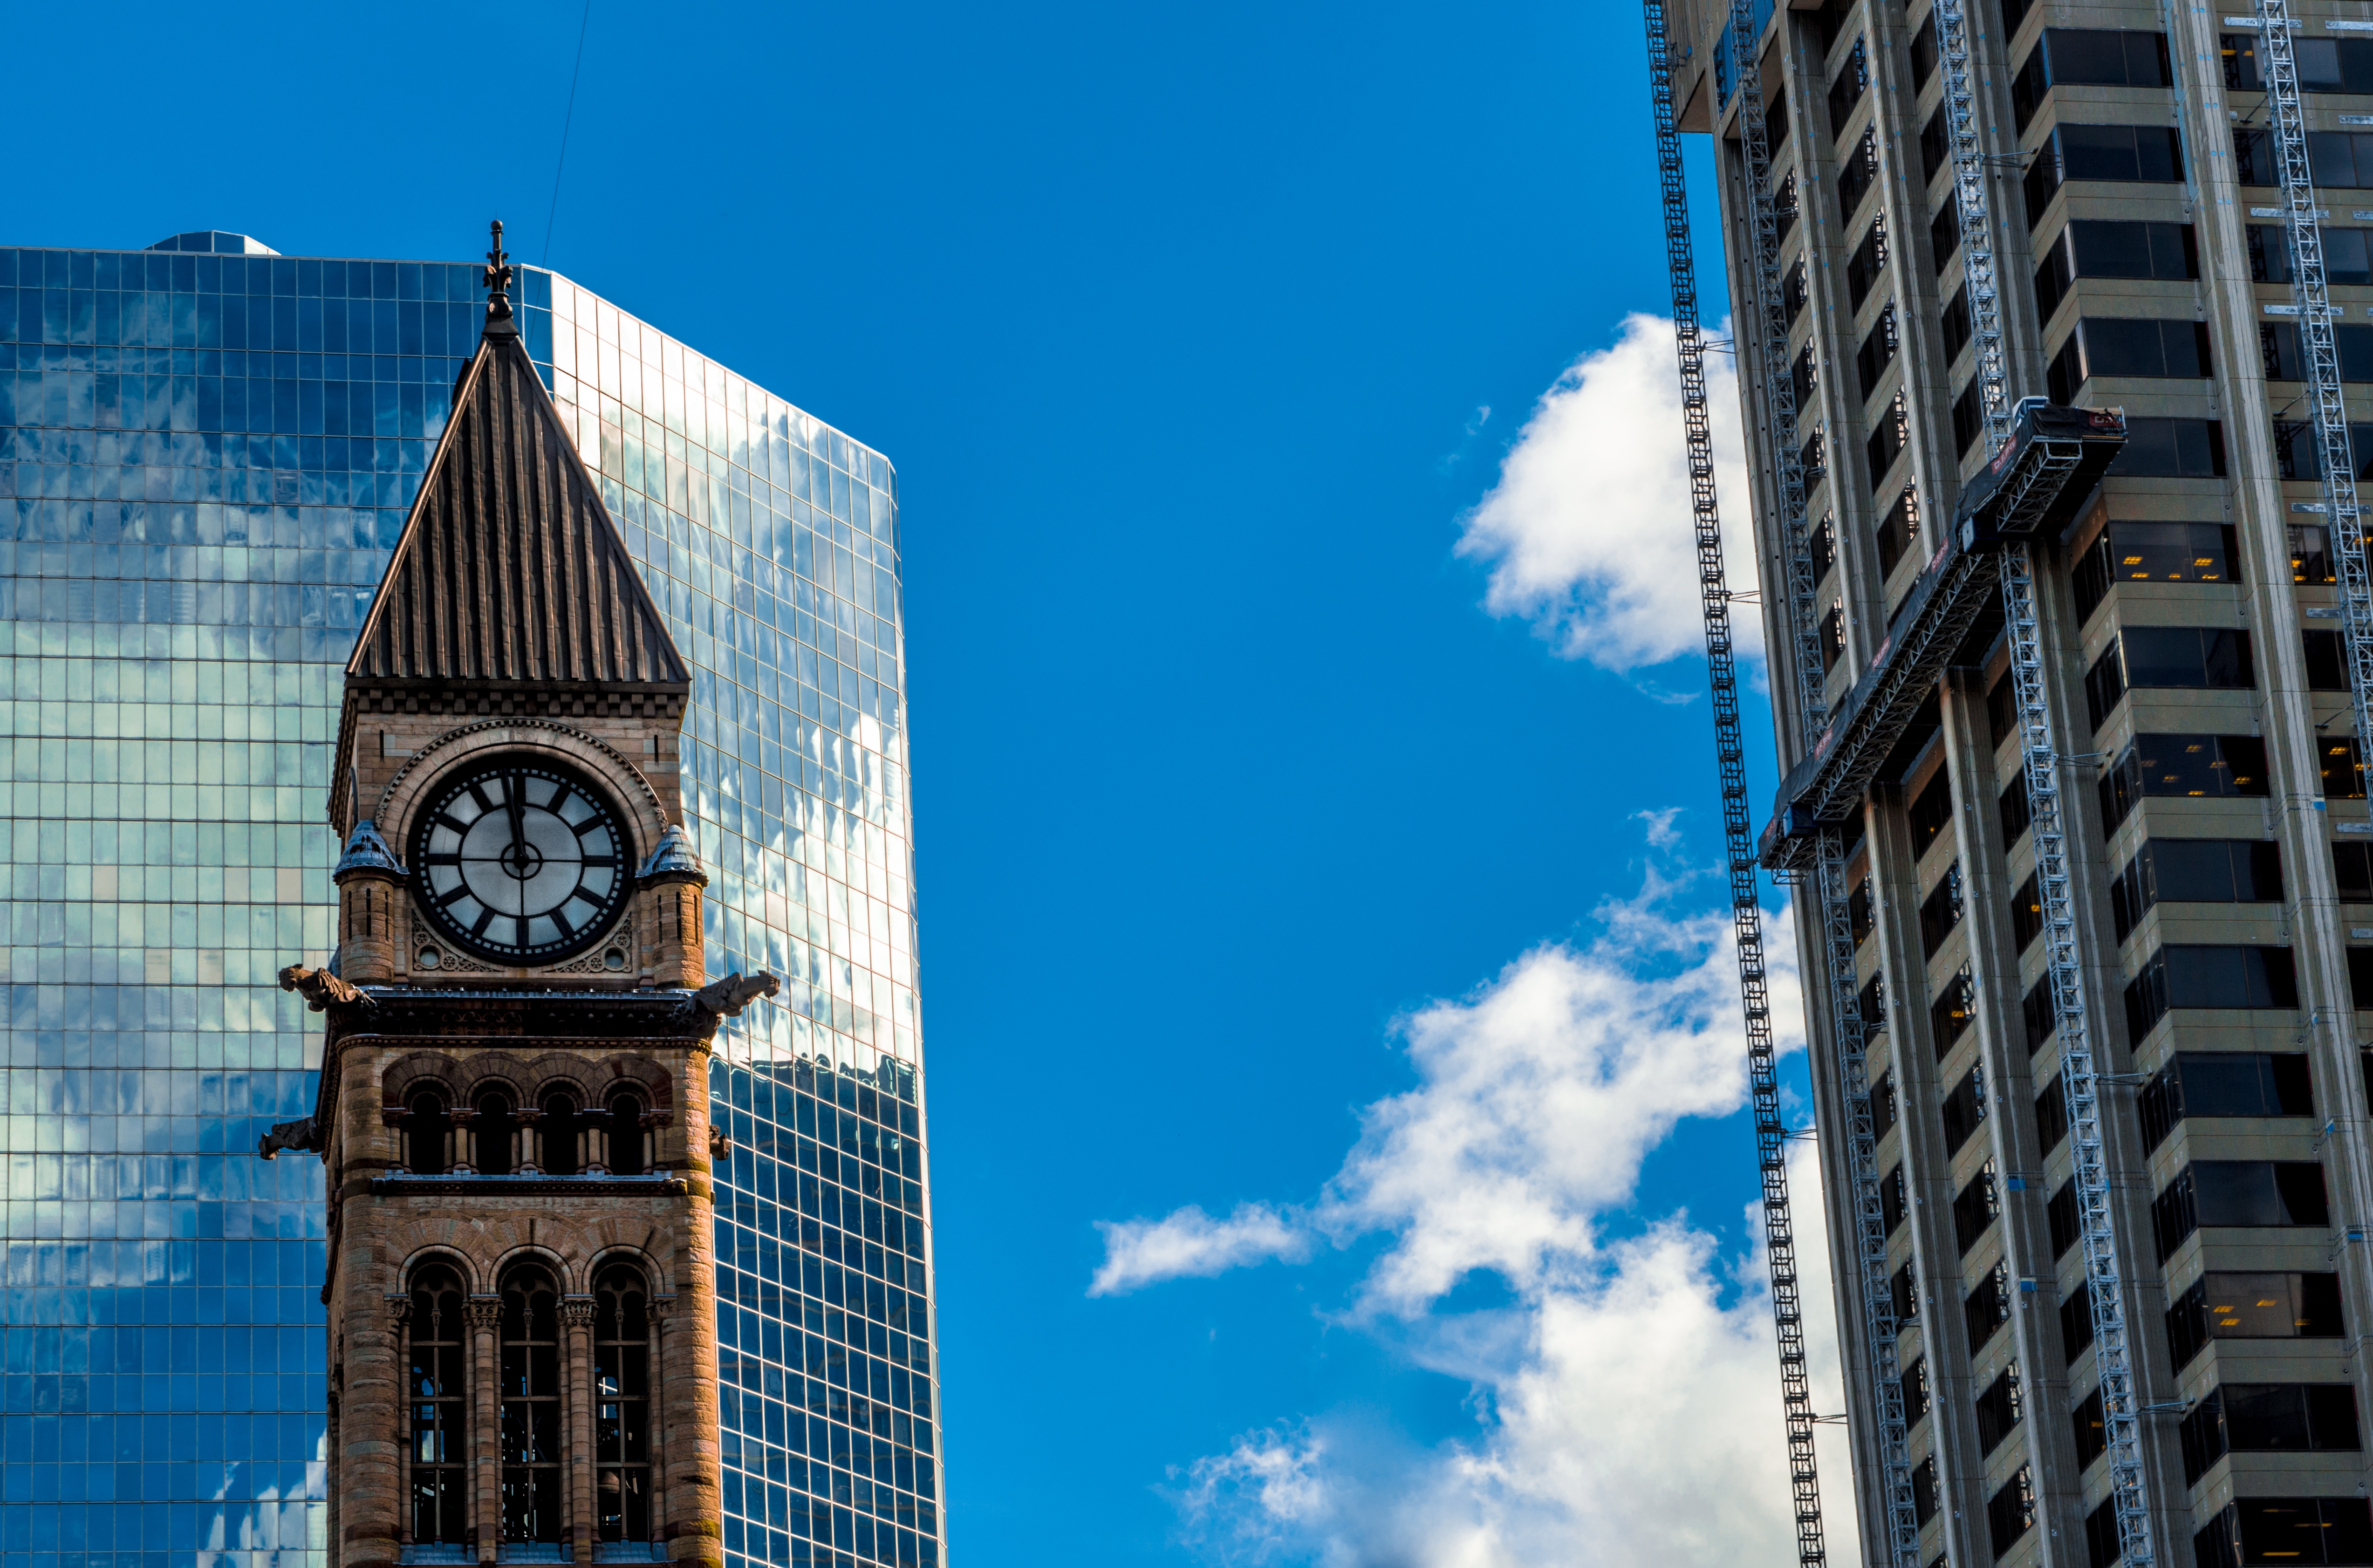
architecture, building, city, skyscraper, cityscape, downtown, tower, landmark, facade, blue, tower block, metropolis, urban area, human settlement, metropolitan area